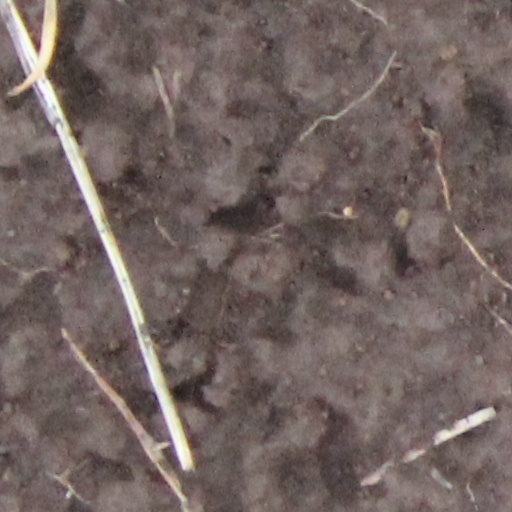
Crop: wheat